Koo Hye-sun

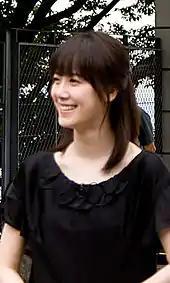
In July 2009

Koo released her first album "Breath" in 2009, an album of new-age music which included her composed song for her friend and singer, Gummy, entitled "Around the Alley". She then released her self composed and written digital single "Brown Hair" in 2010, with the music rearranged by bossa nova pianist Choi In-young. In 2012, Koo released "It's You" and its music video. She not only wrote the music and lyrics of "It's You", but also filmed and edited the music video.